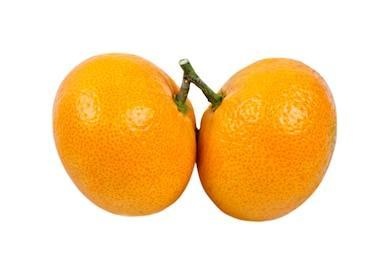
Label: mandarine